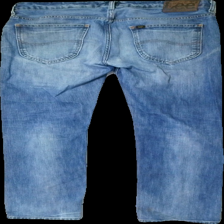
View: back
Type: Jeans
Category: Men
Brand: Lee
Colors: Blue
Material: 100% bomull
Pattern: Logo print
Cut: Regular
Season: All
Stains: Minor
Holes: Minor
Damage: lagning
Damage location: middle left
Damage 2: smuts fläckar
Damage 2 location: middle center
Damage 3: smuts fläckar
Damage 3 location: bottom center
Price range: <50
Recommended usage: Export
Description: ljusblåa jeans